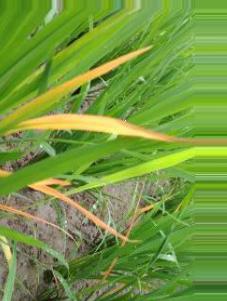
Nhãn: Tungro virus